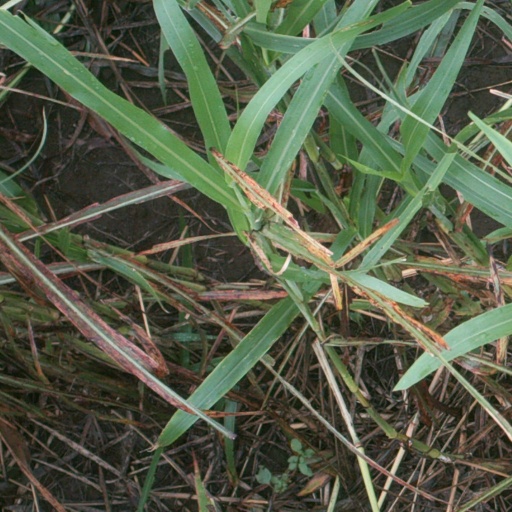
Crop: sorghum